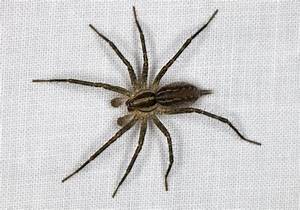
Label: spider